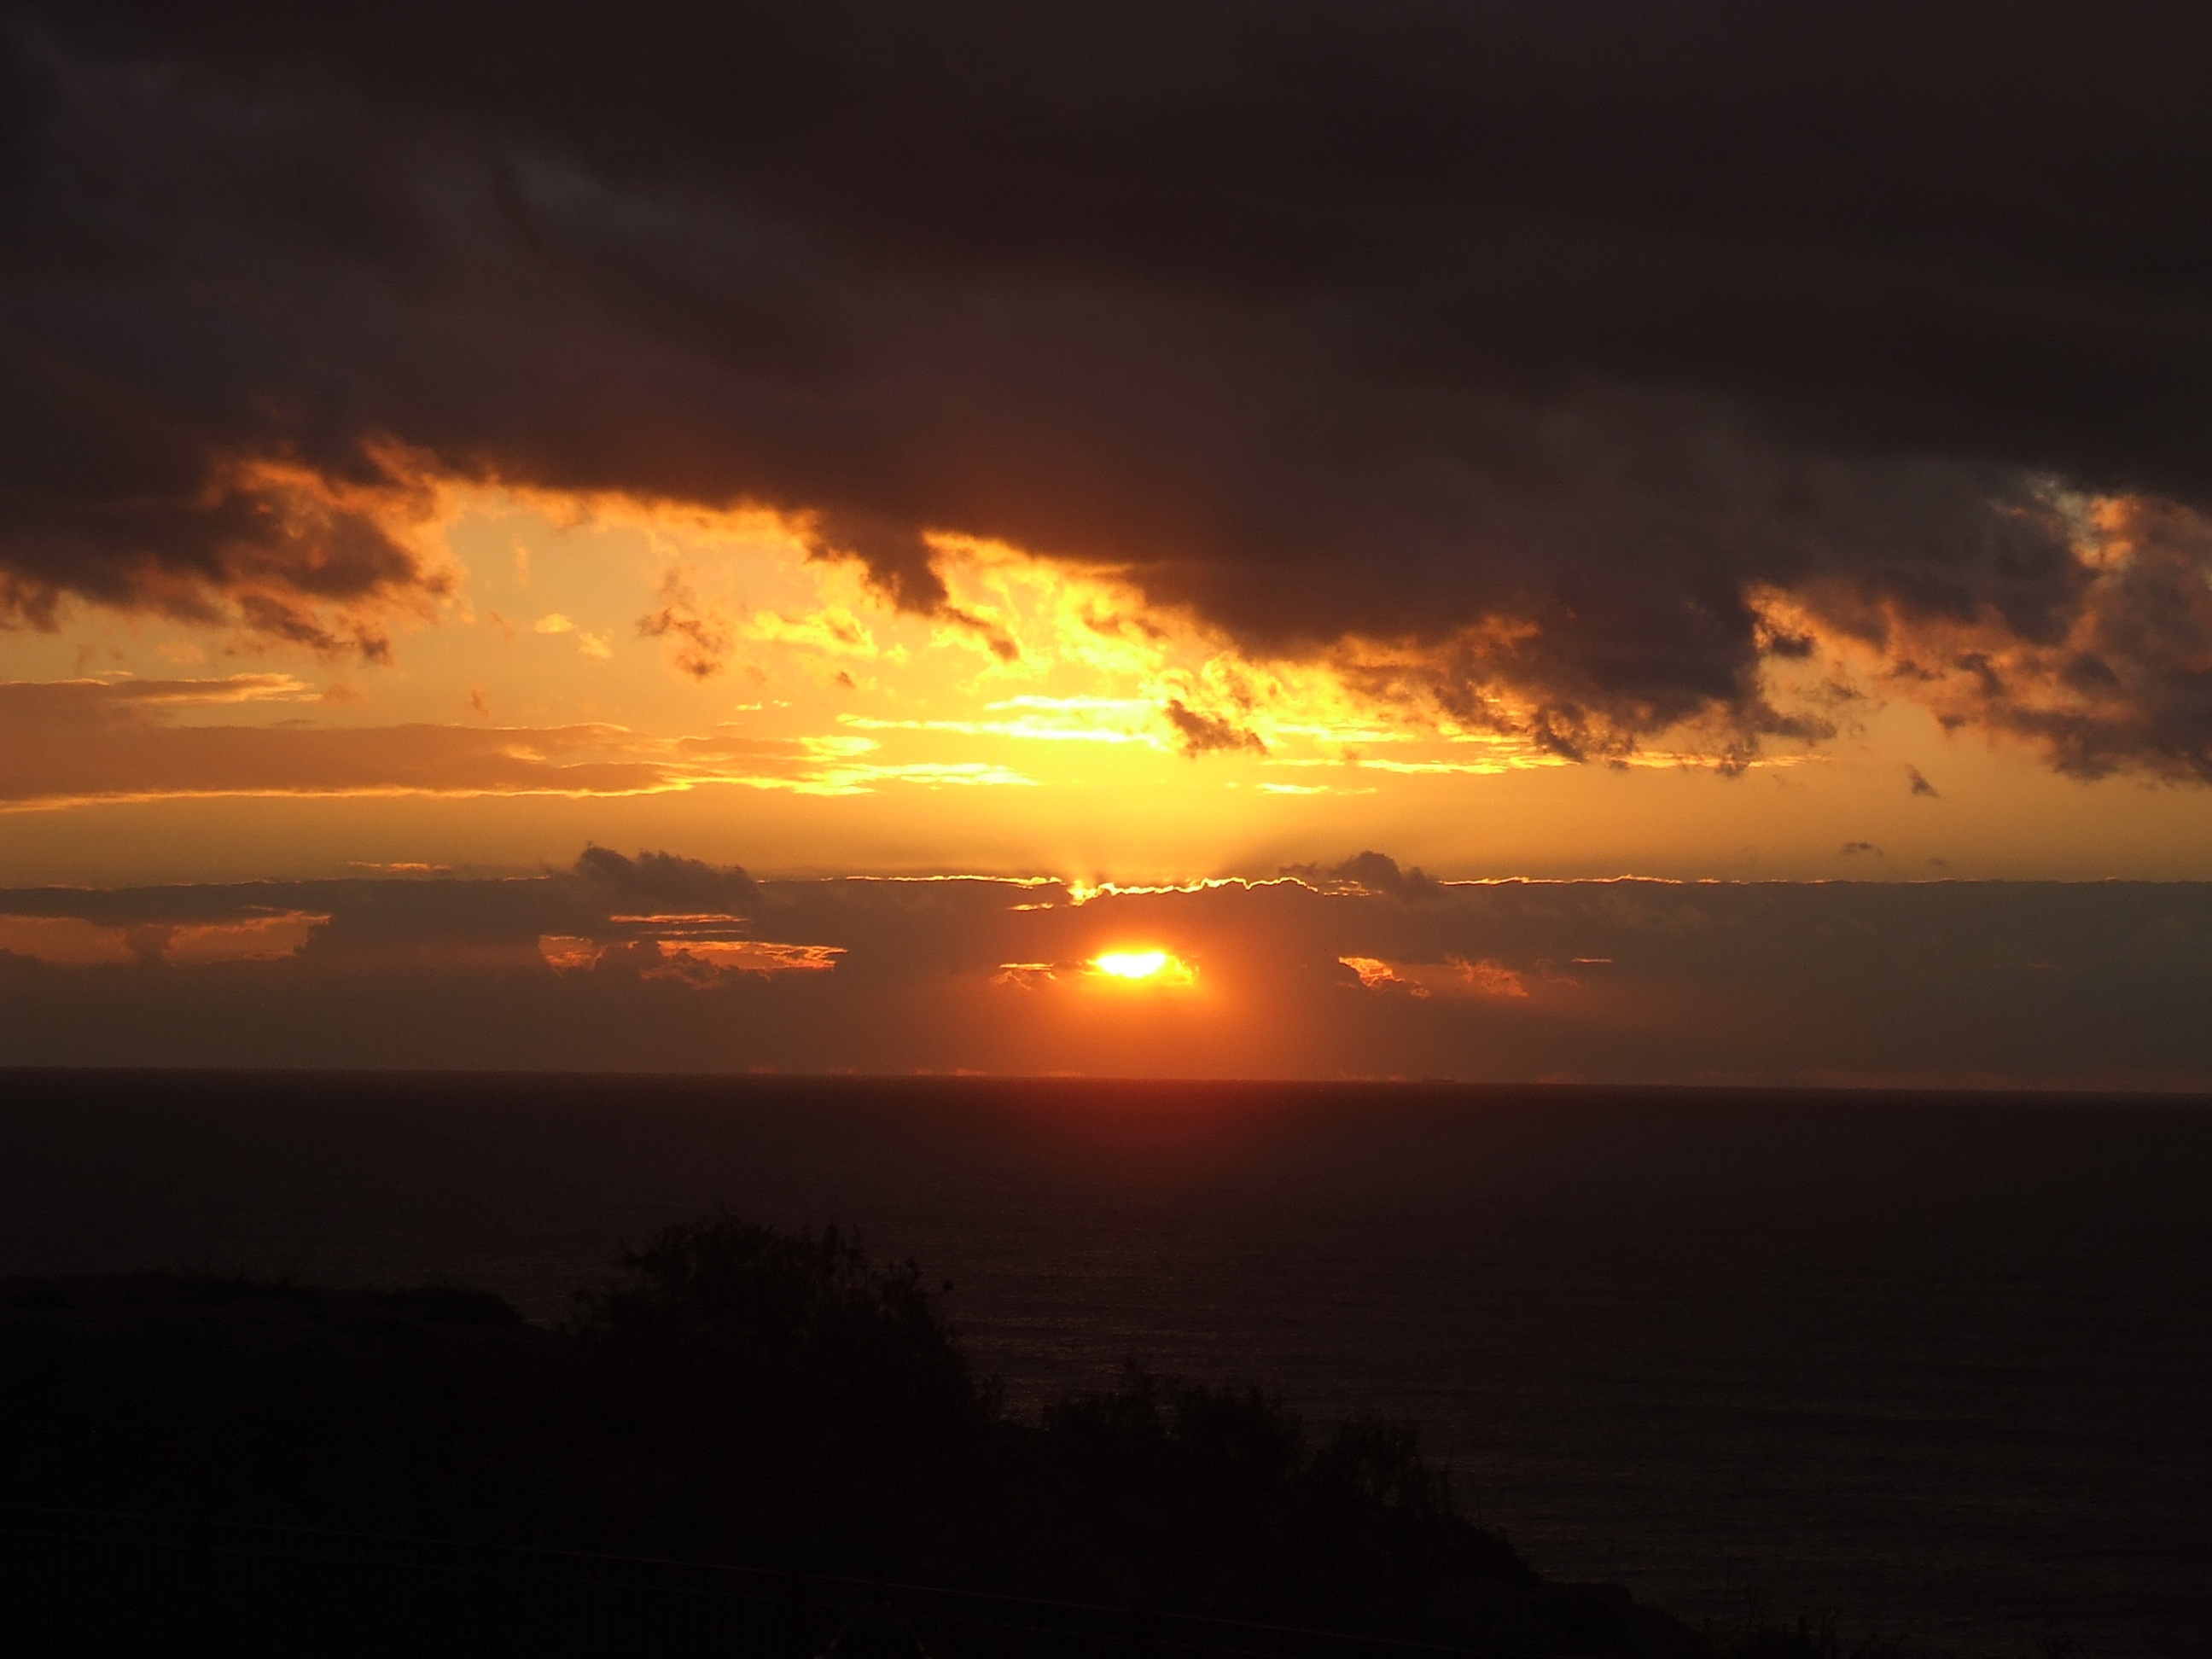
beach, sea, nature, ocean, horizon, cloud, sky, sun, sunrise, sunset, sunlight, morning, dawn, atmosphere, dusk, evening, afterglow, red sky at morning